Pachacamac

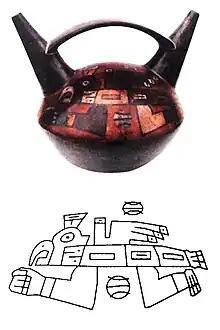

Pacha Kamaq ('Earth-Maker') was considered the creator god by the people who lived in this part of Peru before the Inca conquest. The Inca received him into their pantheon, but he was never an equal of "Viracocha", whom they viewed as more powerful.